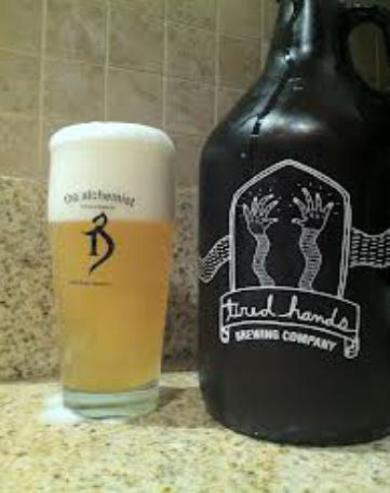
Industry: Food